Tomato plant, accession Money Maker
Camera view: vertical (180 deg); turntable rotation: 300 degrees
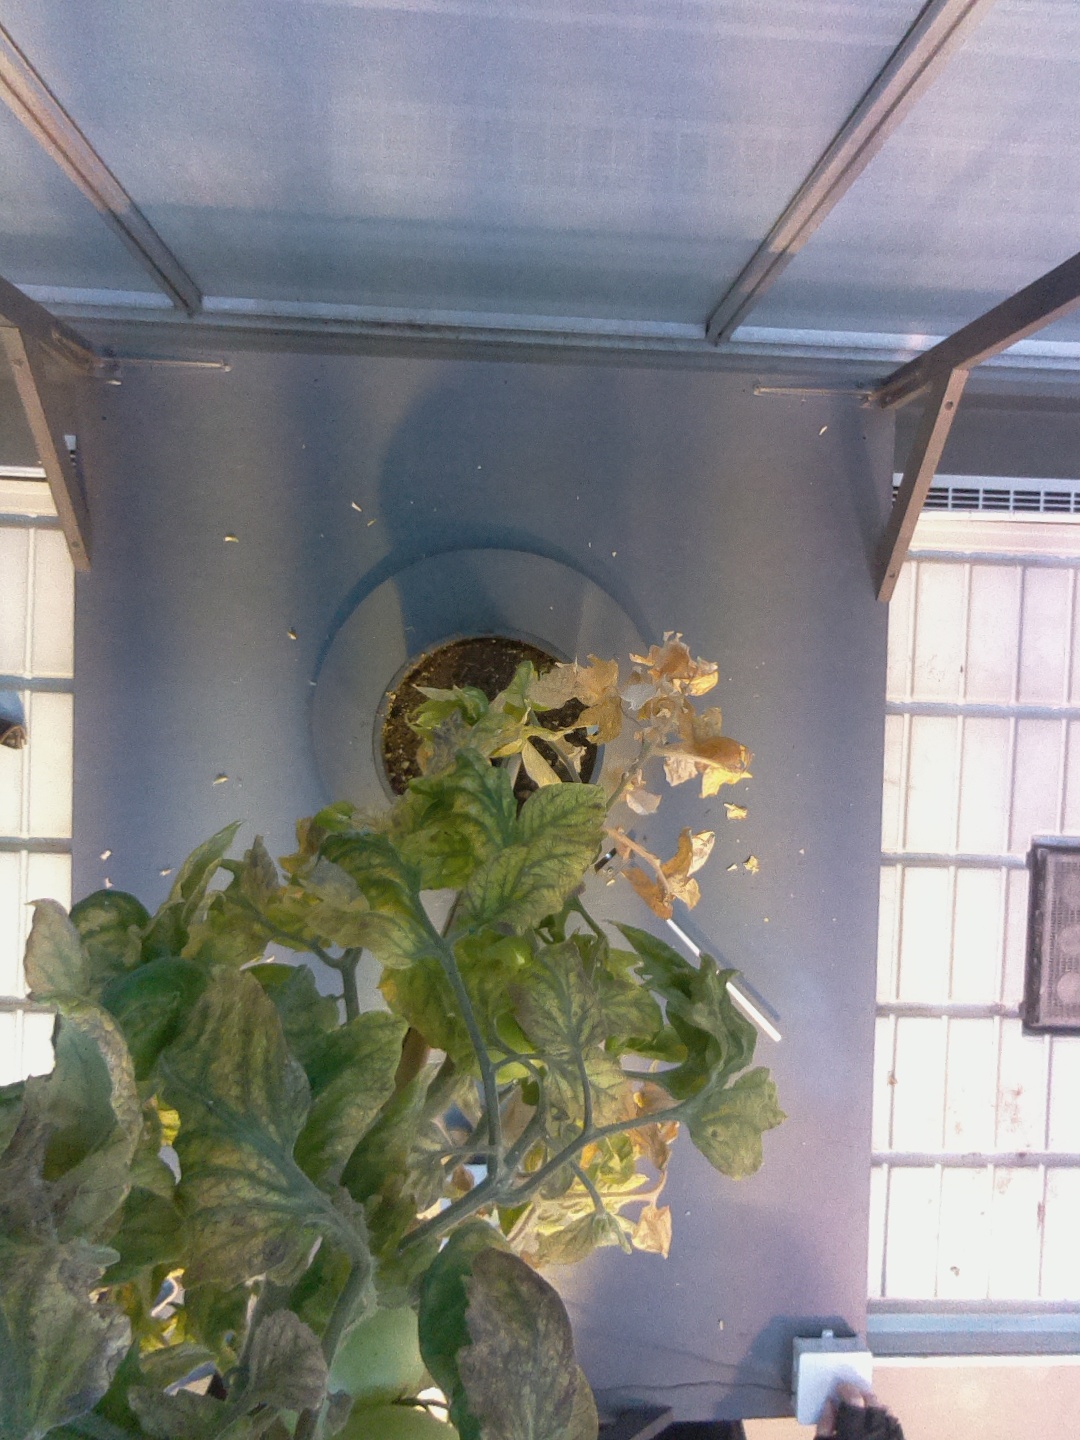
BBCH growth stage 79: 90% -100% of final fruit size